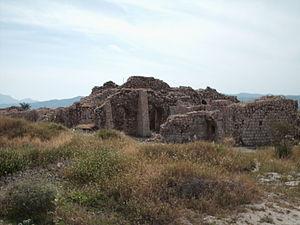
Bishapour est une ancienne cité sassanide, à 23 km de Kazerun, dans le Fars, en Iran. La ville se trouvait sur la route reliant les villes d’Istakhr et Ctésiphon.